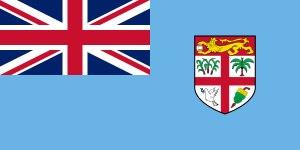
Cet article concerne les événements thématiques qui se sont produits durant l'année 2016 en Océanie.